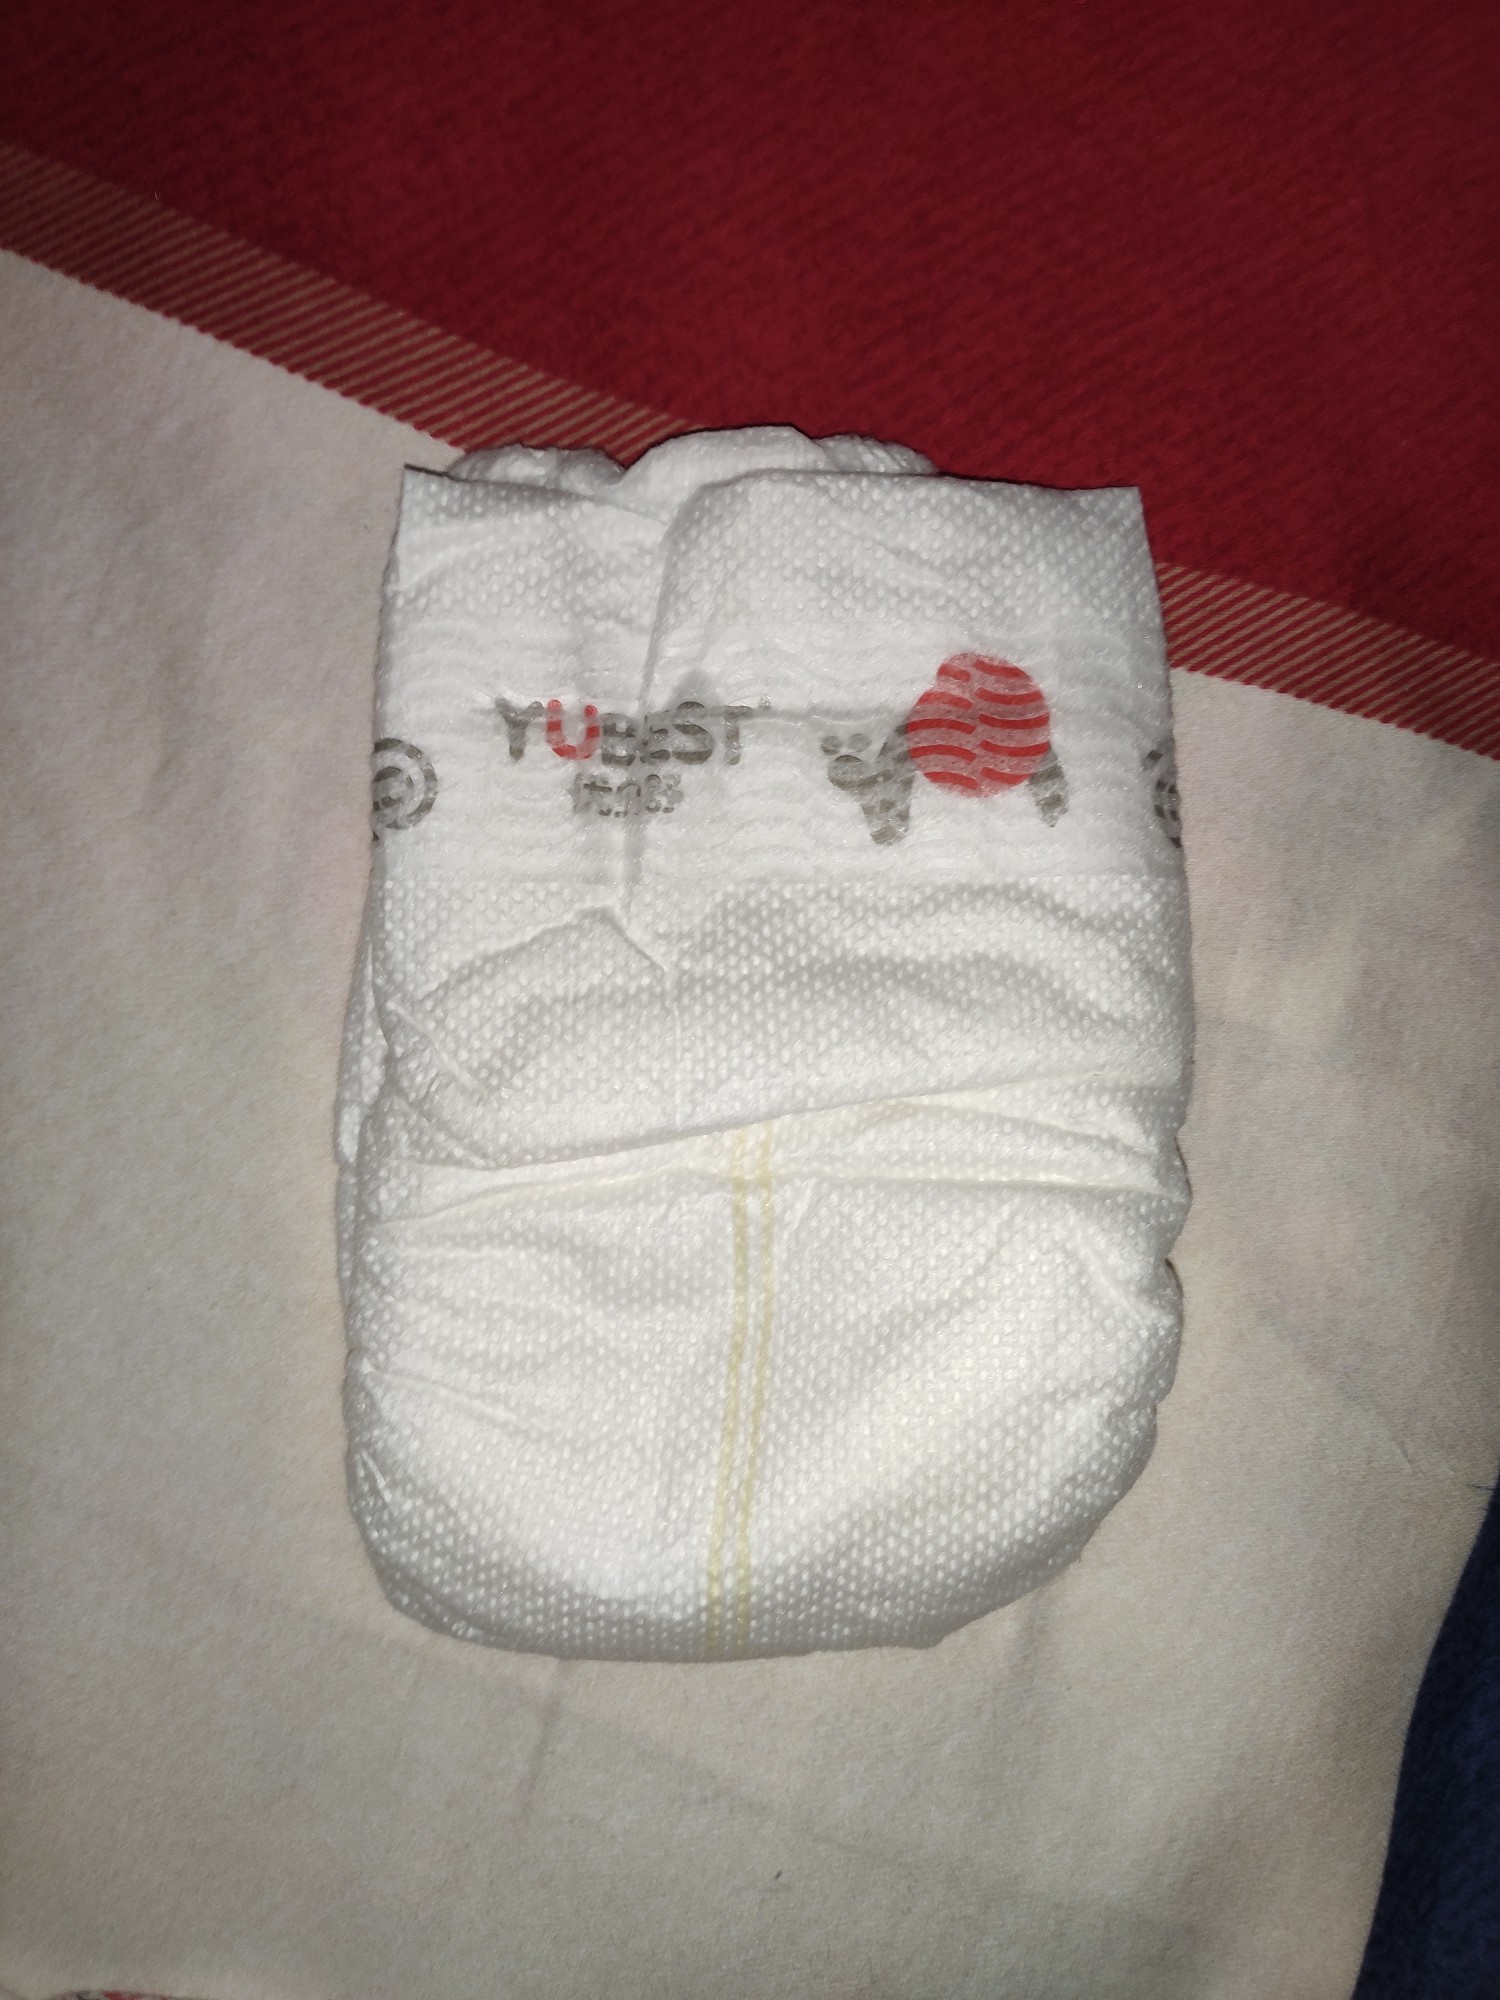
Label: trash